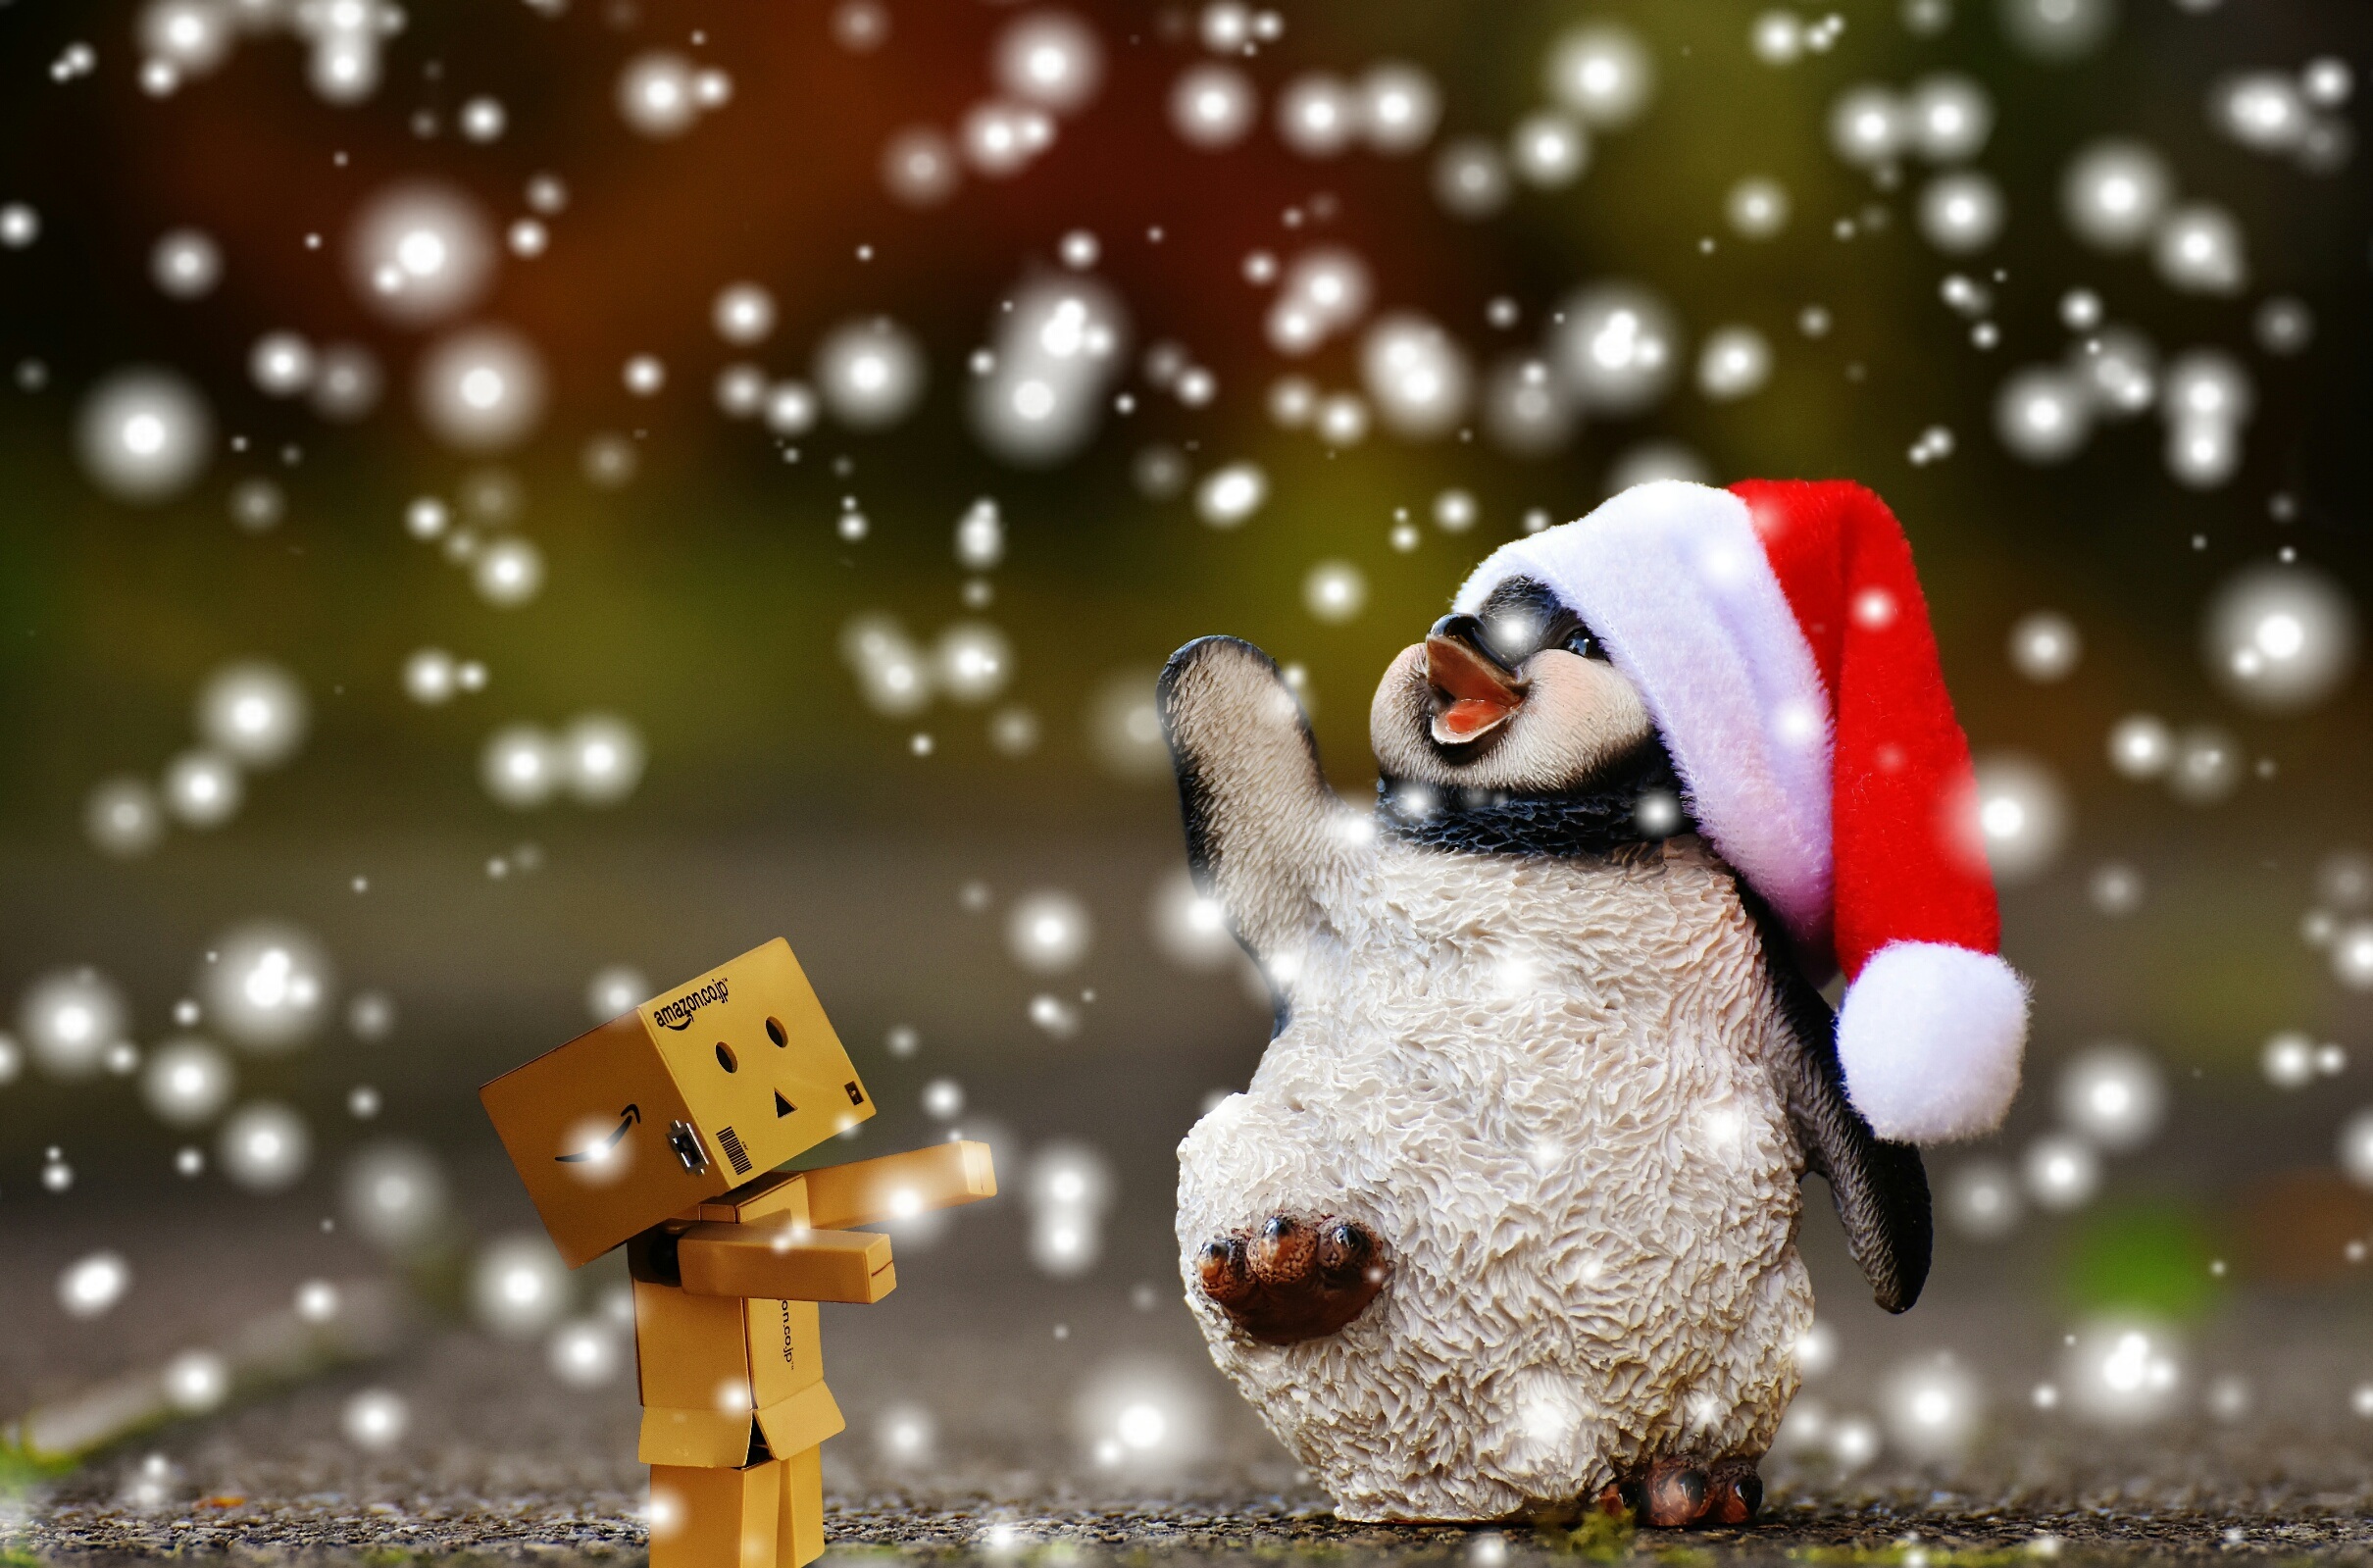
snow, animal, cute, decoration, ceramic, holiday, christmas, christmas tree, penguin, christmas ornament, christmas decoration, santa hat, fun, figure, snowman, funny, figures, ceramic figures, computer wallpaper